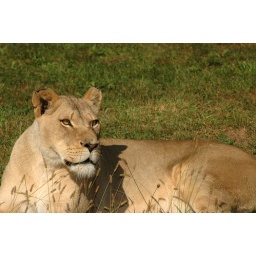
A female African lion basks in the warm afternoon sunshine.